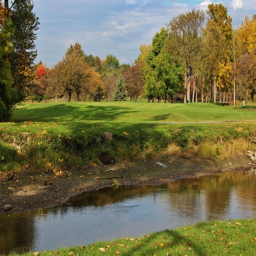
the 11th hole is one of several that plays over the river .